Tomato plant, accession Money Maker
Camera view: vertical (180 deg); turntable rotation: 0 degrees
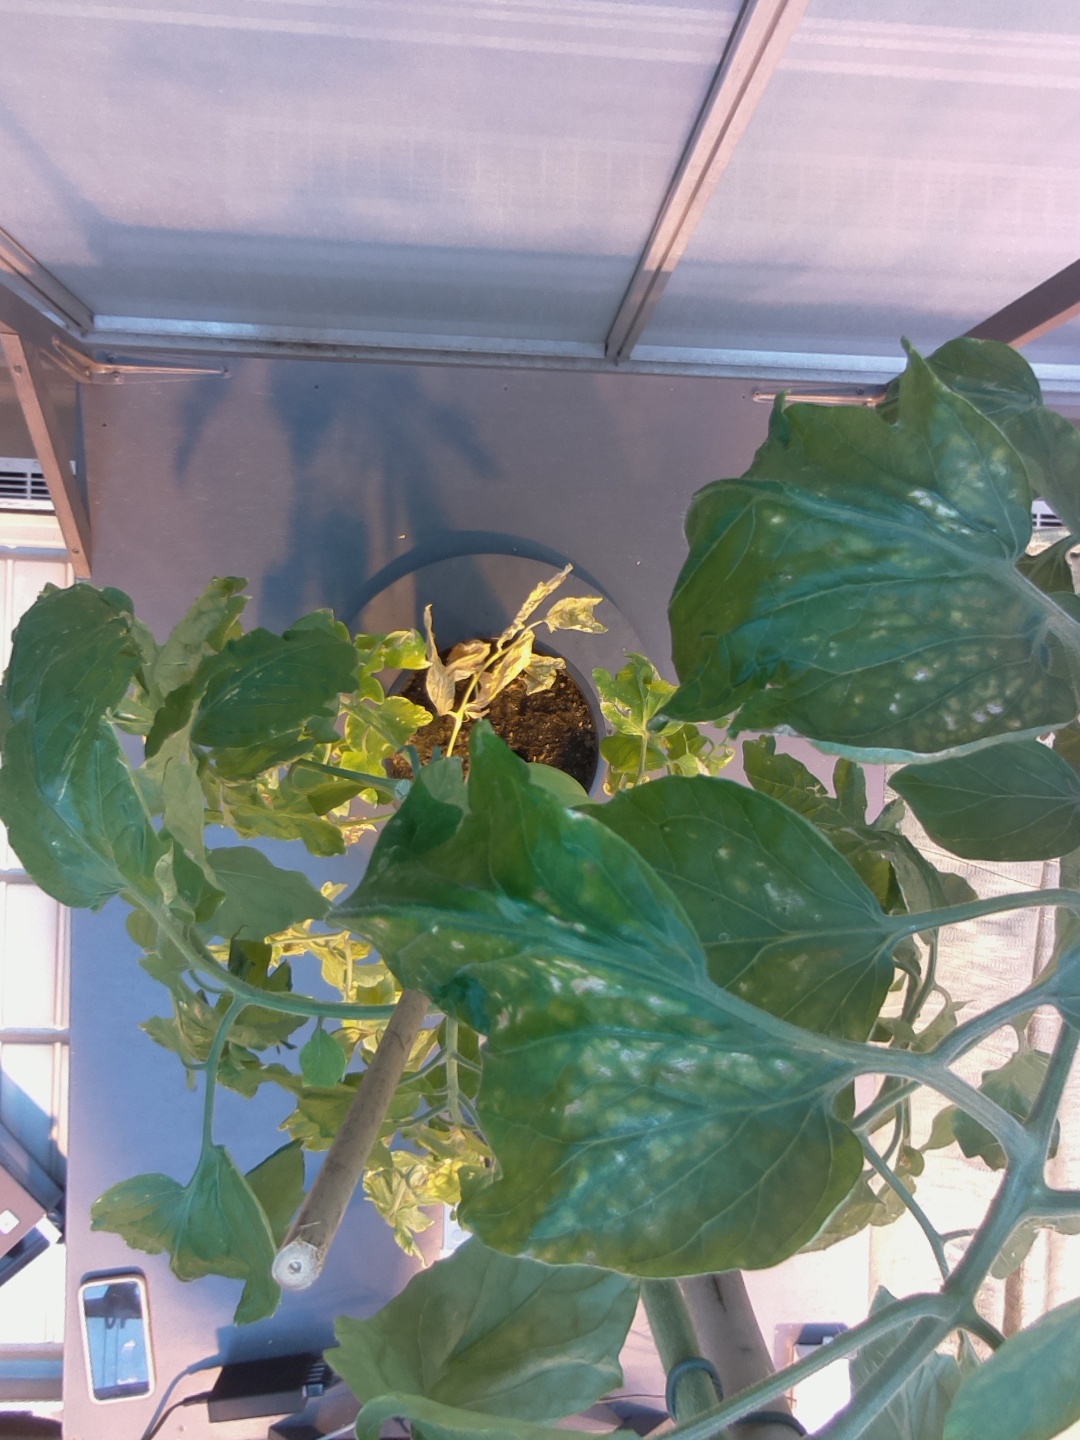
BBCH growth stage 78: 80% -90% of final fruit size